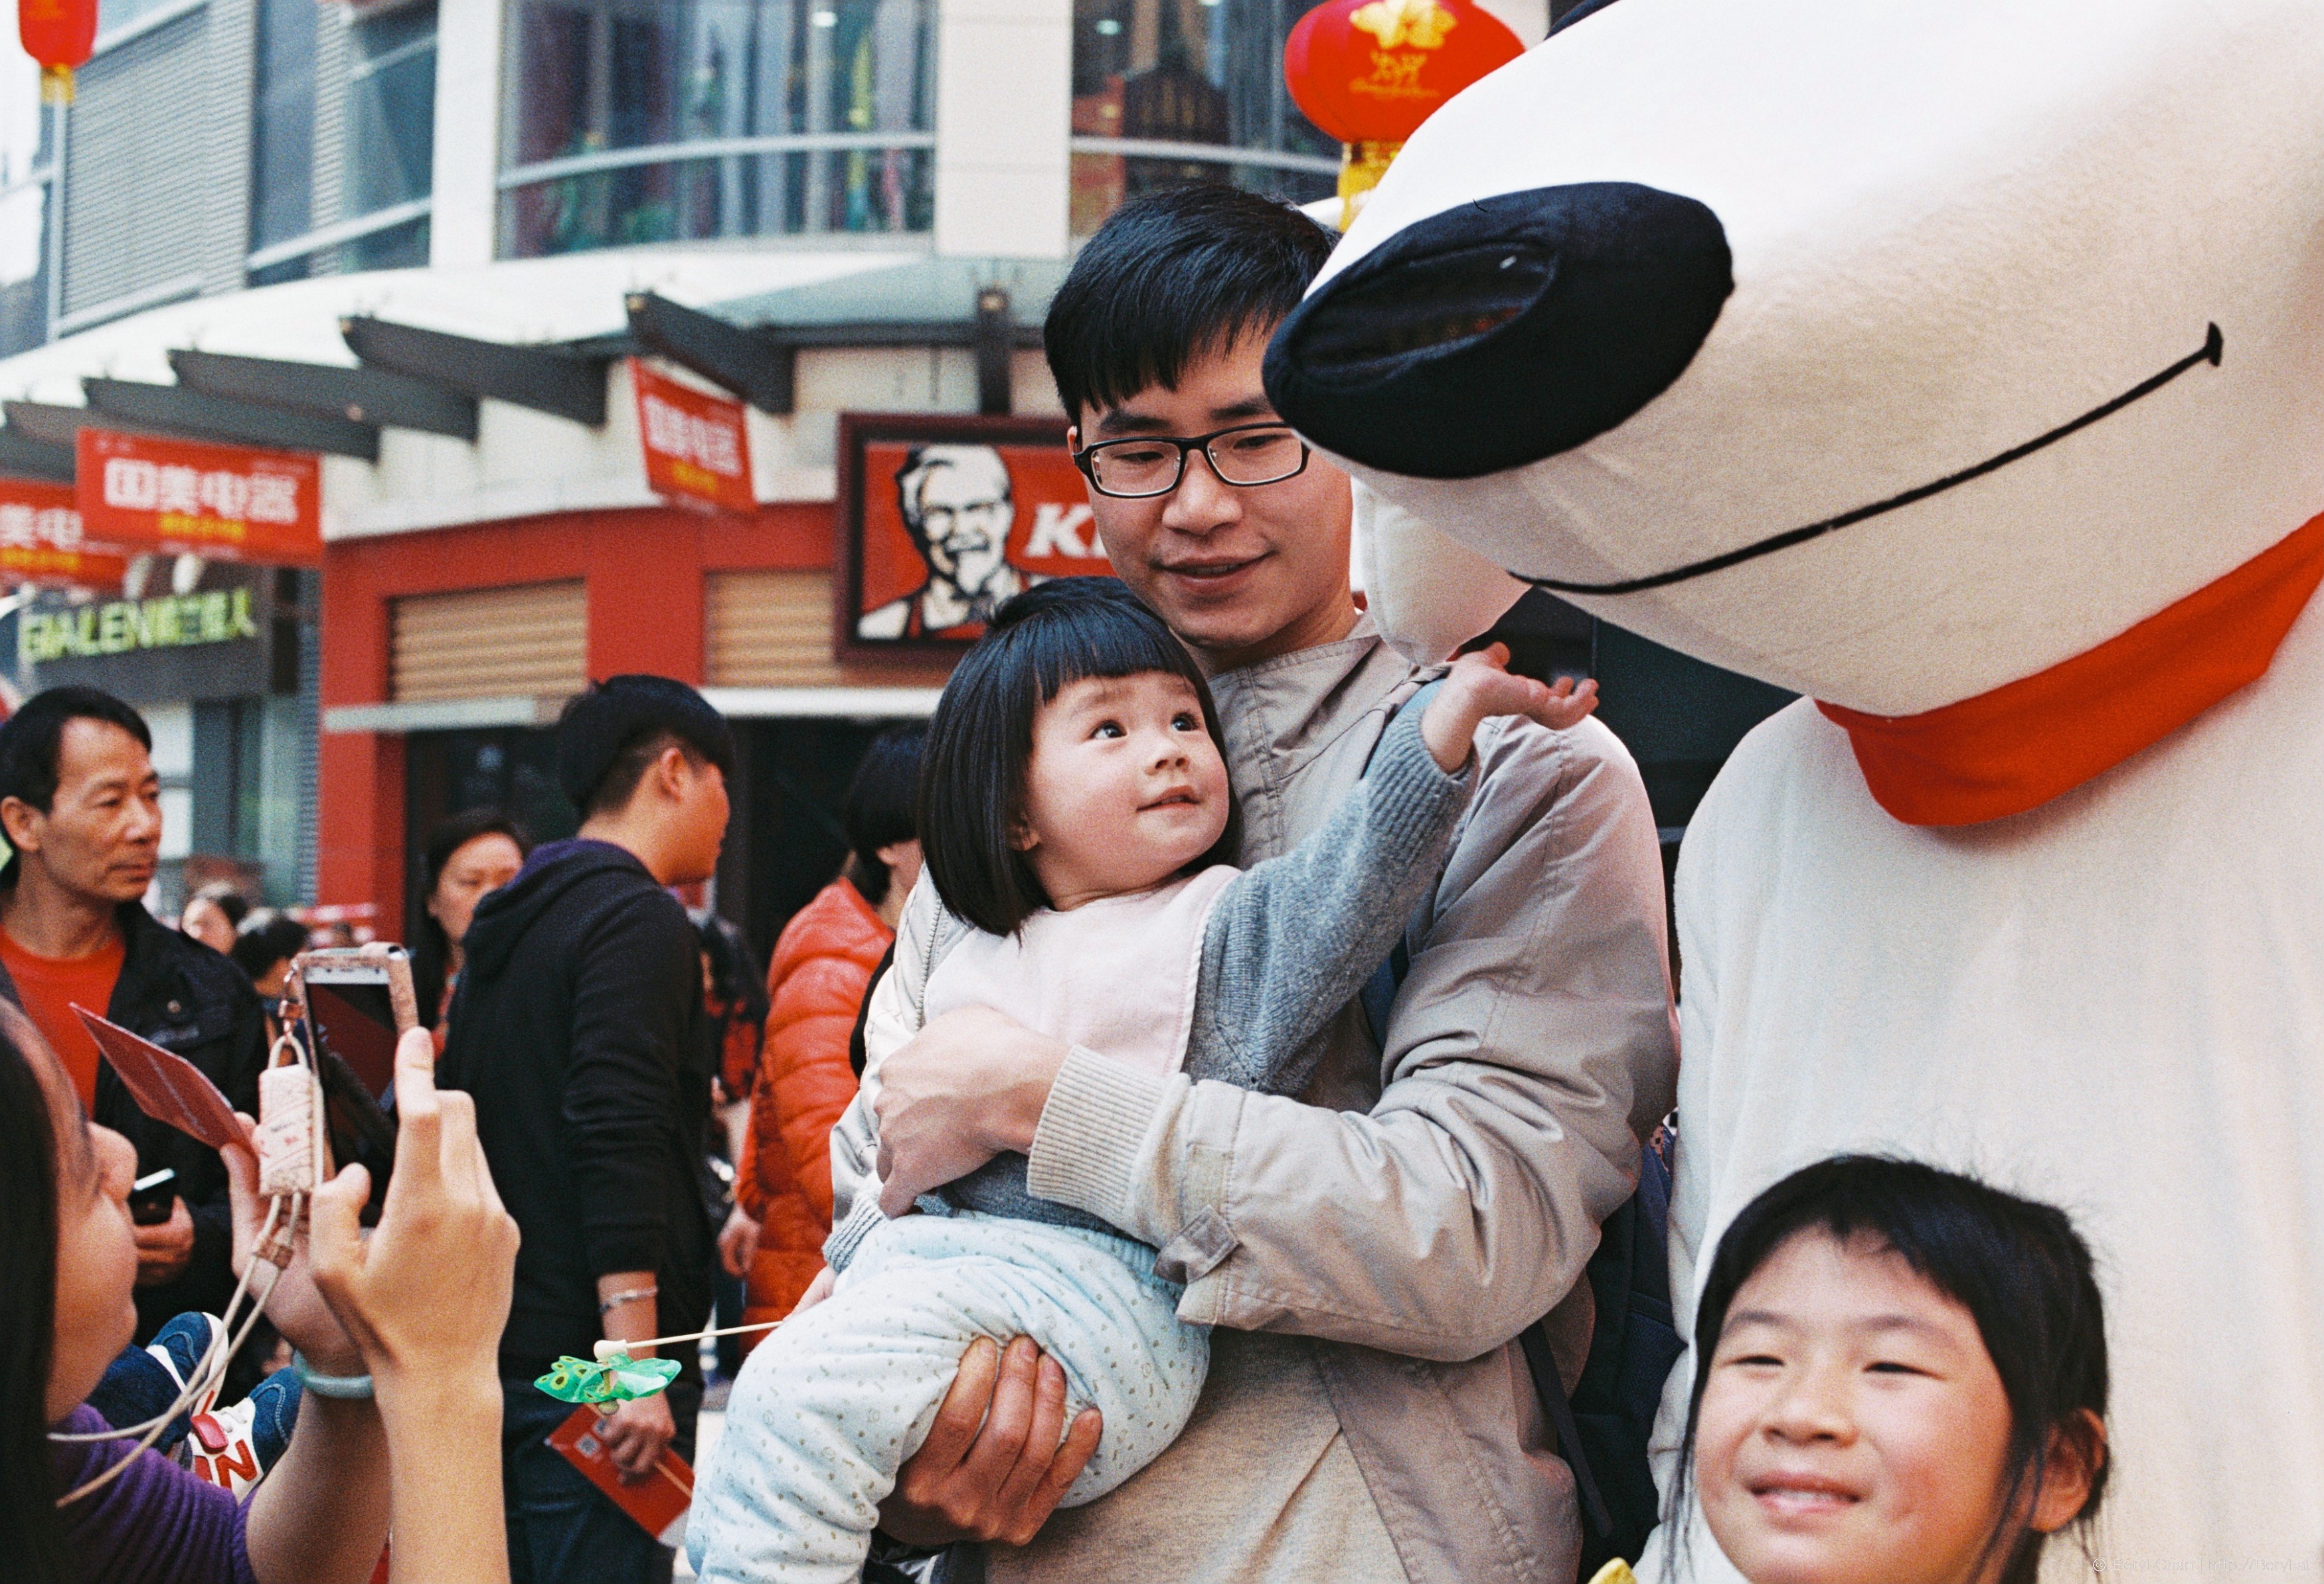
person, people, street, urban, film, crowd, slr, chinese, nikon, face, candid, happy, newyear, agfa, documentary, nikonf3, agfavistaplus200, snap, snapshots, f3, chinesenewyear